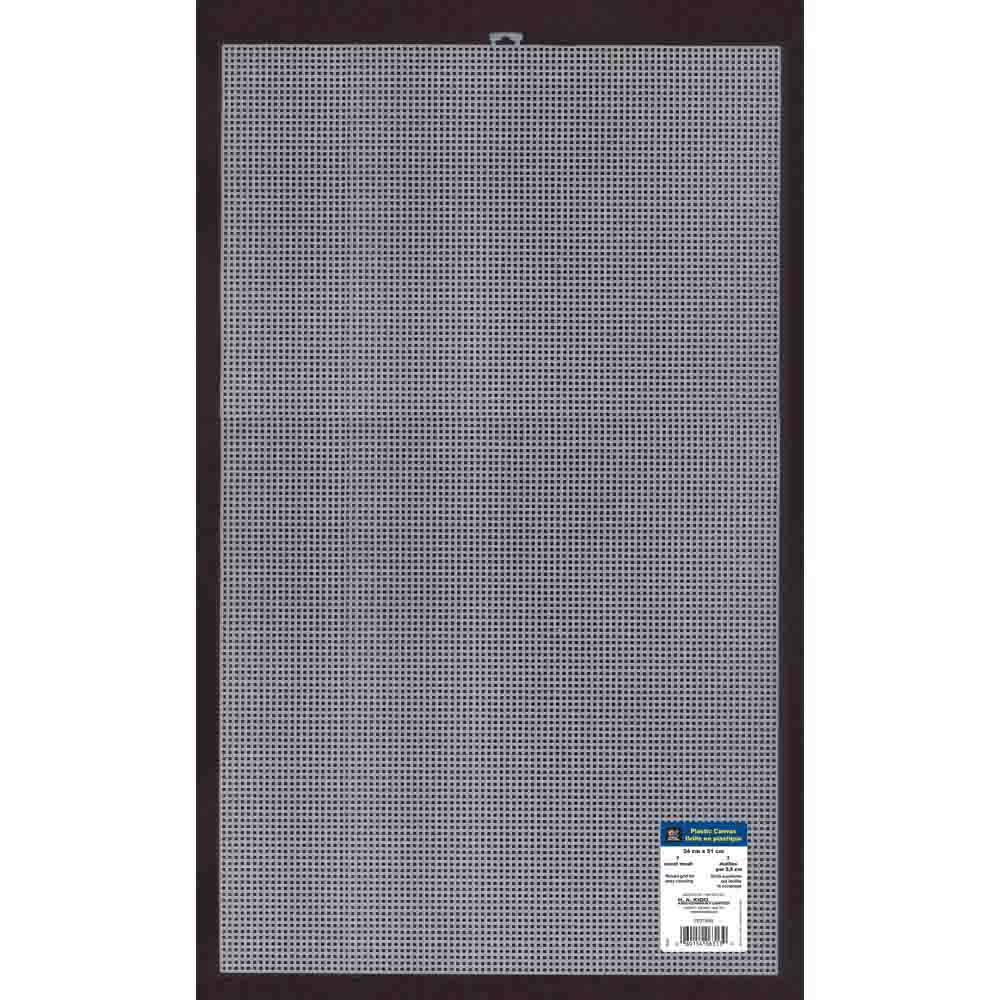
CRAFTING ESSENTIALS Plastic Canvas 7 count - 34cm x 57cm (13" x 22")
7 count plastic canvas with raised grid for easy counting. Plastic canvas is often used for needlepoint and other canvas work. Acrylic or wool yarn is most often used on plastic canvas. It is also great for creating 3-dimensional objects such as small boxes, tissue box covers, and other decorative objects. 34cm x 57cm (13 3 ⁄ 8 ″ x 22 1 ⁄ 2 ″).
Brand: CRAFTING ESSENTIALS
Category: Arts & Entertainment > Hobbies & Creative Arts > Arts & Crafts > Art & Crafting Materials > Textiles > Crafting Canvas > Plastic Canvas